Louis-Henri Brévière

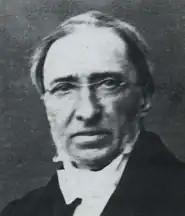
Louis-Henri Brévière (date unknown)

Louis-Henri Brévière (15 December 1797, in Forges-les-Eaux – 2 June 1869, in Hyères) was a French engraver. He became known for reviving wood-engraving using a burin; which had fallen into neglect since the seventeenth century.